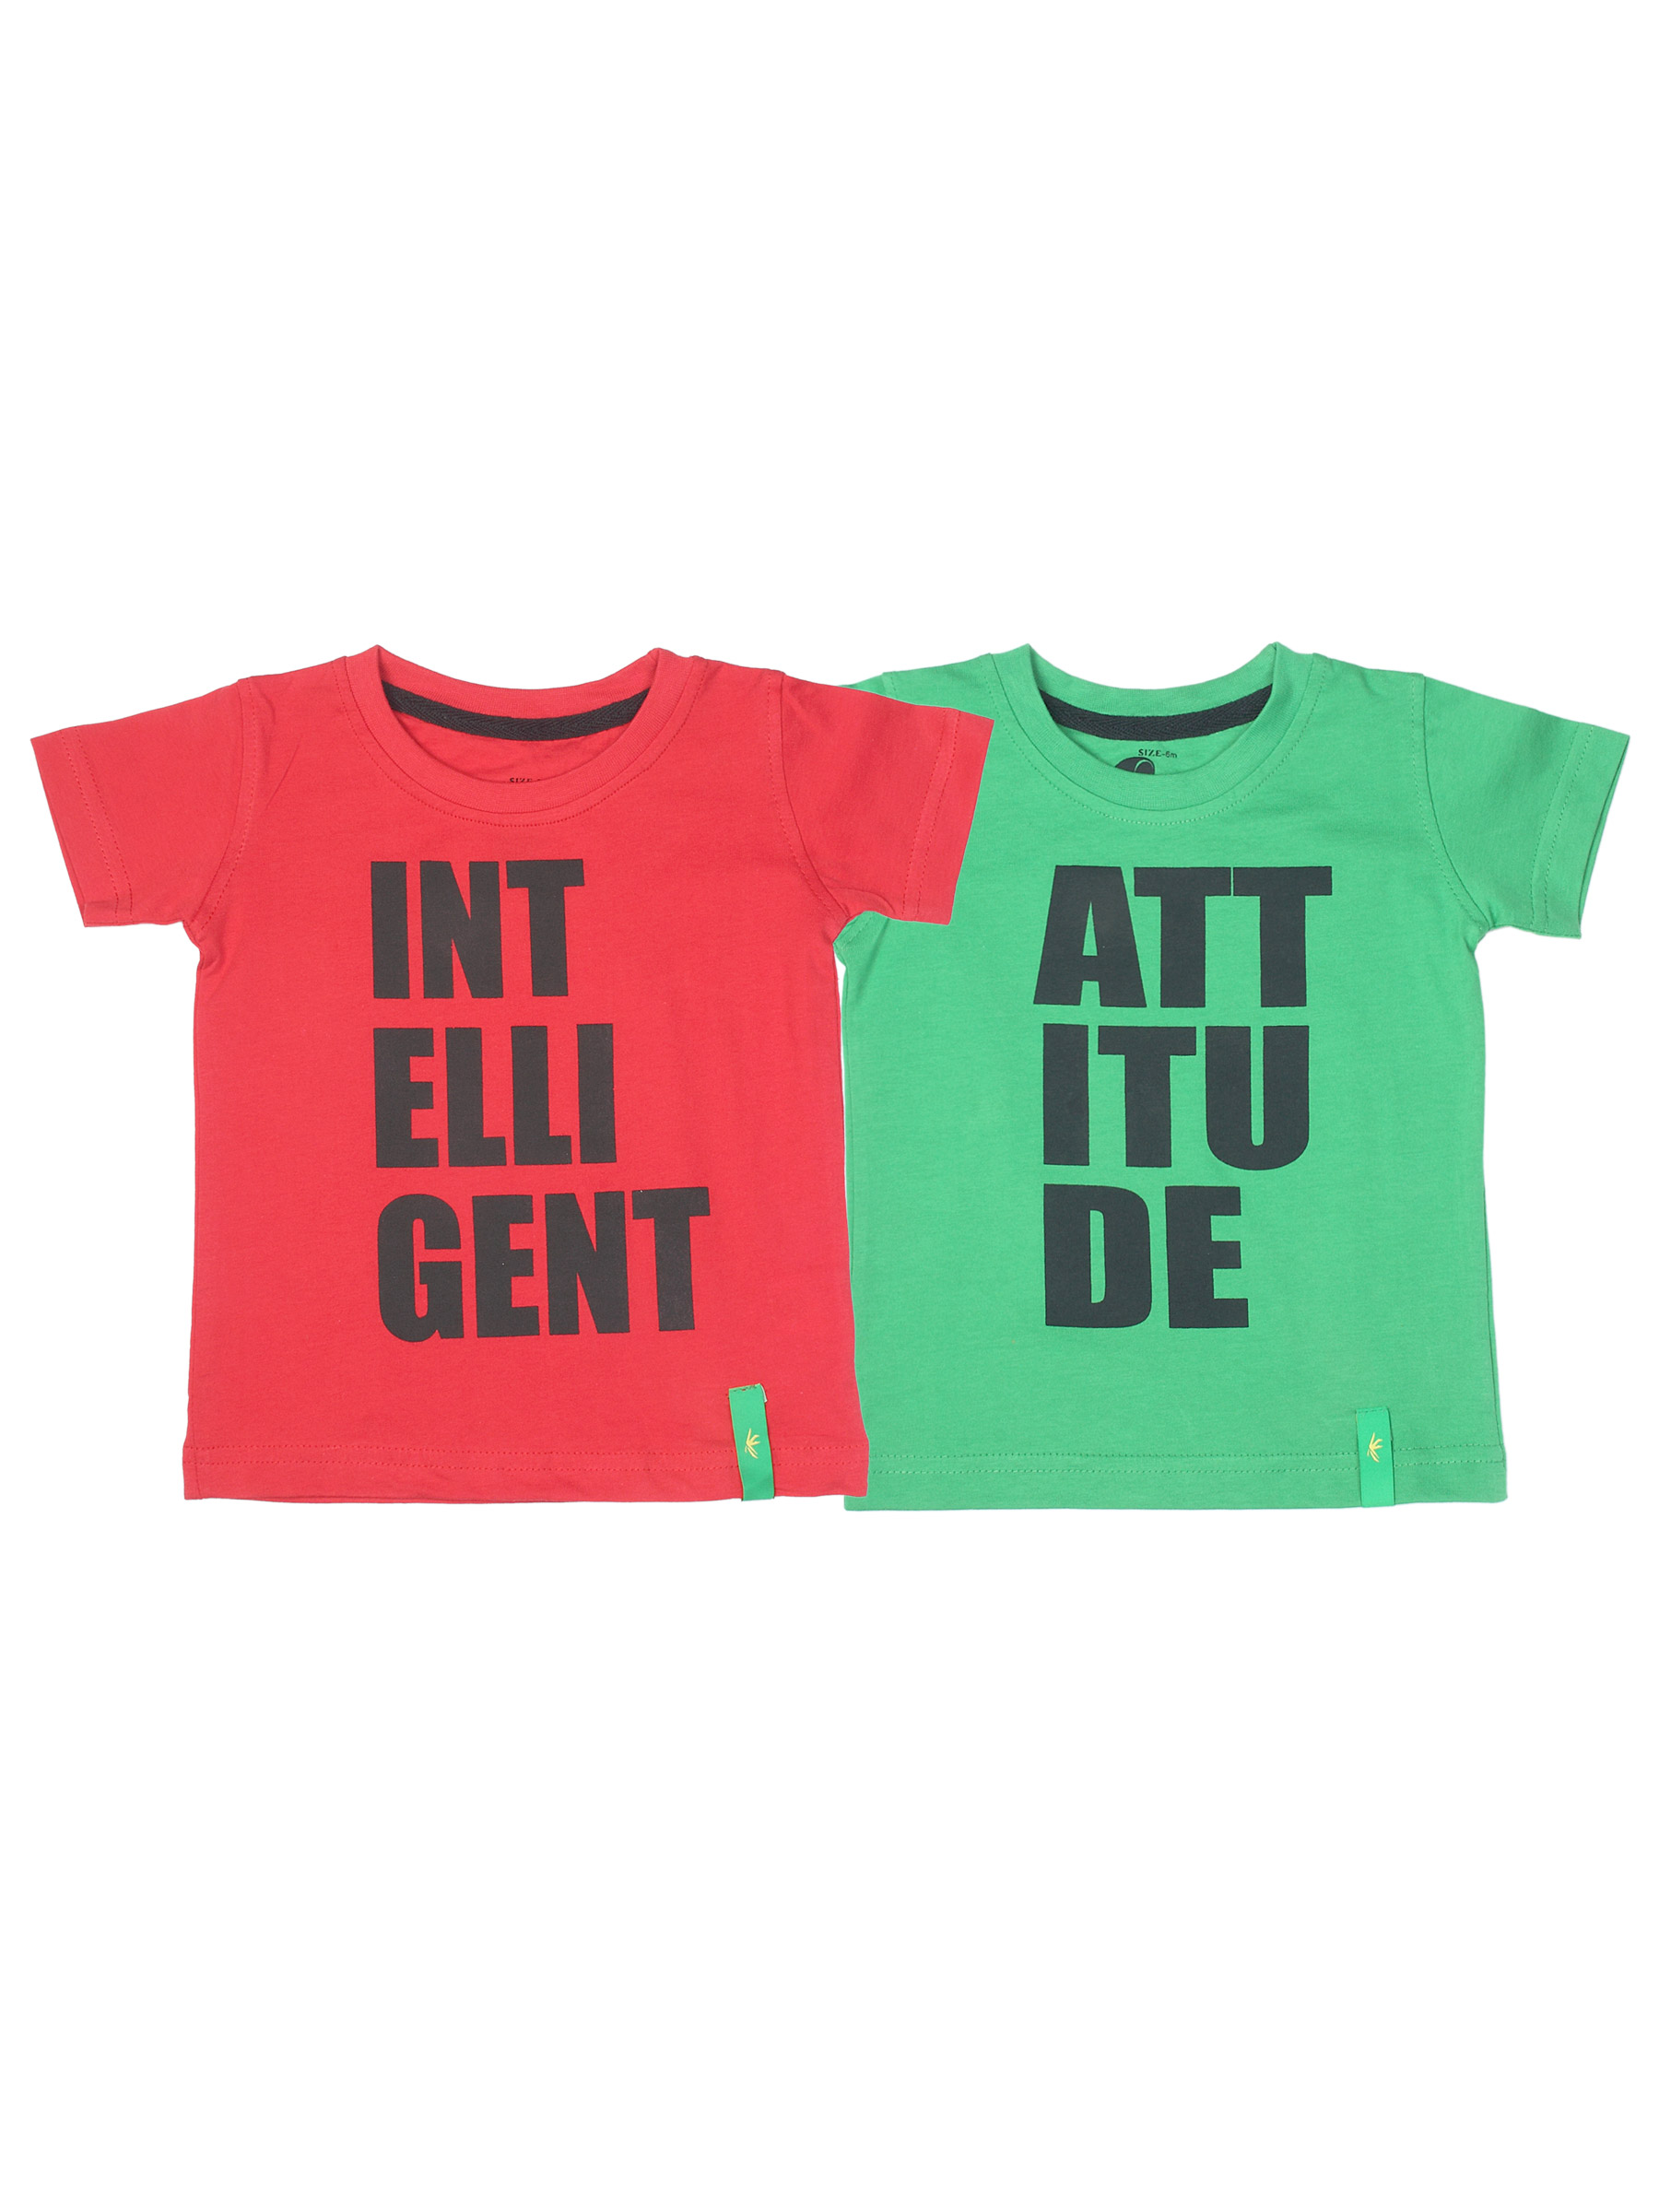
Gini and Jony Boys Pack of 2 T-shirts
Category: Apparel / Topwear / Tshirts
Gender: Boys
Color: Red
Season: Summer 2012
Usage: Casual